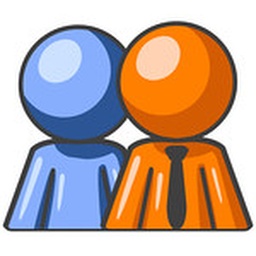
Royalty-free business clipart picture of a blue person standing beside an orange businessman, symbolizing teamwork or mentoring.